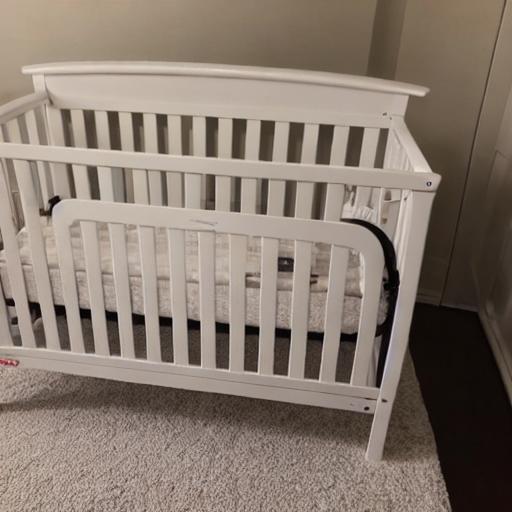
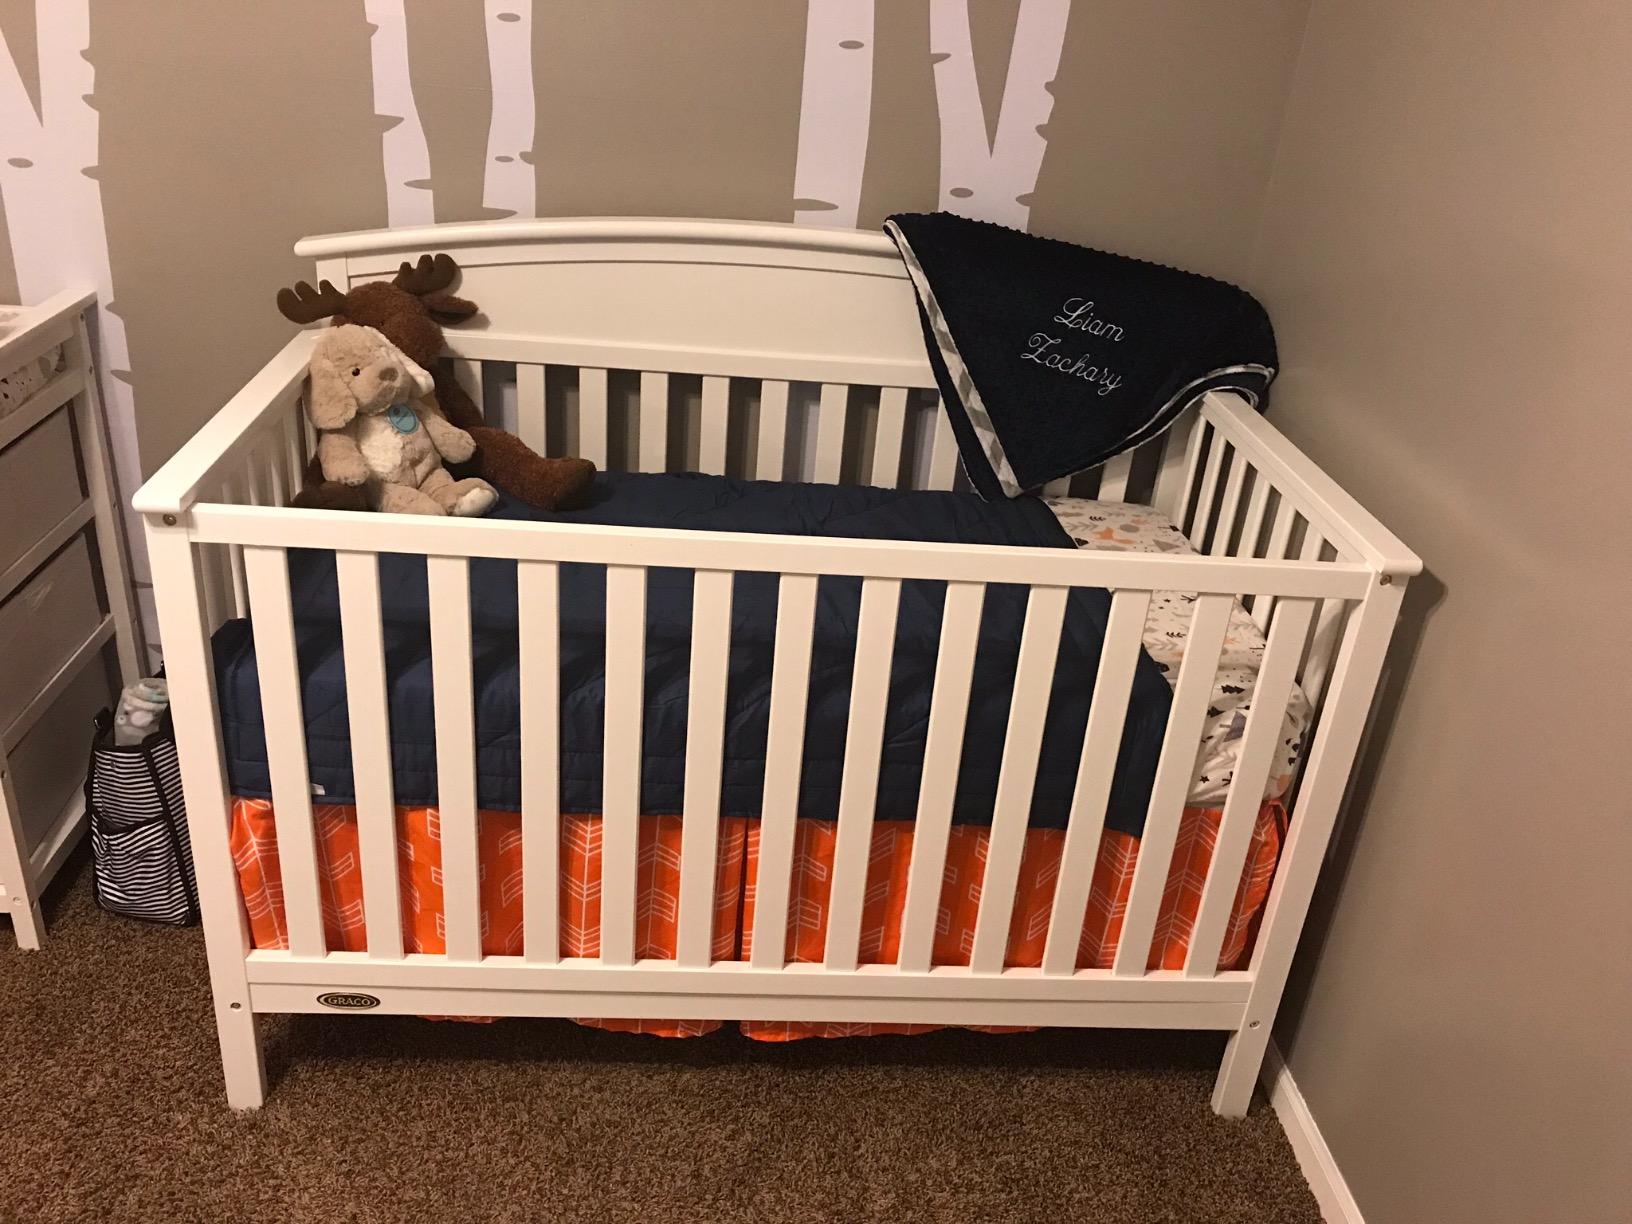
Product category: products_crib
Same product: no